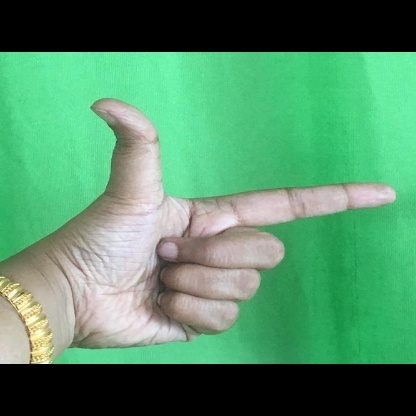
Mudra: Chandrakala